Atari DOS

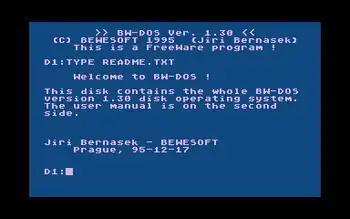
Screenshot of BW-DOS by Jiří Bernasek

A SpartaDOS compatible DOS, the last version 1.30 was released in December 1995. It has a much lower memory footprint compared to the original SpartaDOS and does not use the RAM under the ROM of XL/XE machines, allowing it to be used on the older Atari 400/800 models.